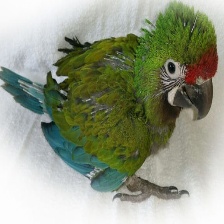
Species: MILITARY MACAW
Scientific name: ARA MILITARIS
ImageNet parent category: macaw